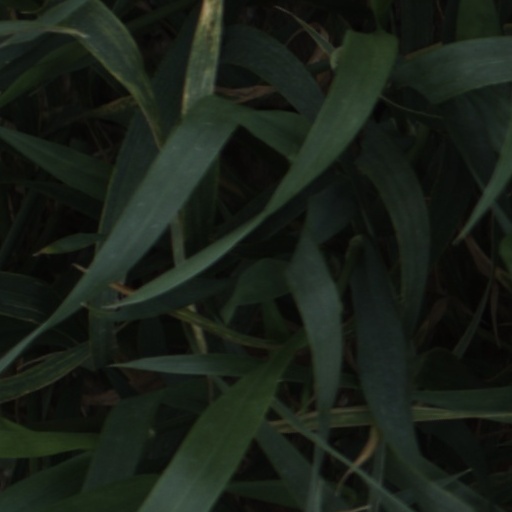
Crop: wheat